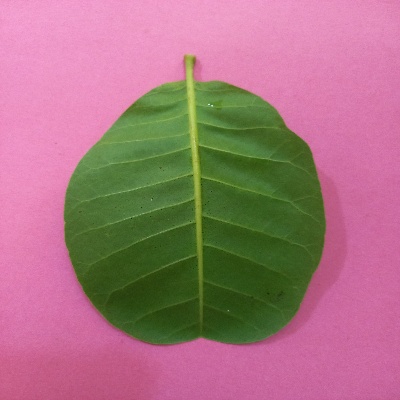
Crop: Cashew
Condition: healthy